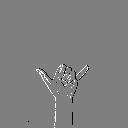
ASL letter: y